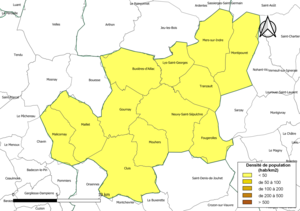
Carte des densités de population (millésimée 2016) des communes de la communauté de communes la Communauté de communes du Val de Bouzanne, département de l'Indre, France. Composition au 1er janvier 2019.
La communauté de communes du Val de Bouzanne est une communauté de communes française, située dans le département de l'Indre, en région Centre-Val de Loire.